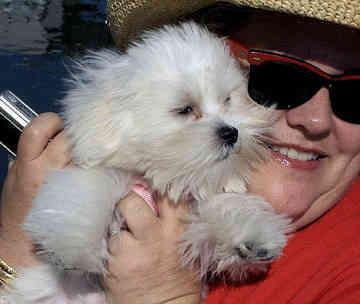
Maltese_dog